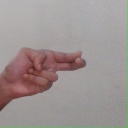
अक्षर: ह